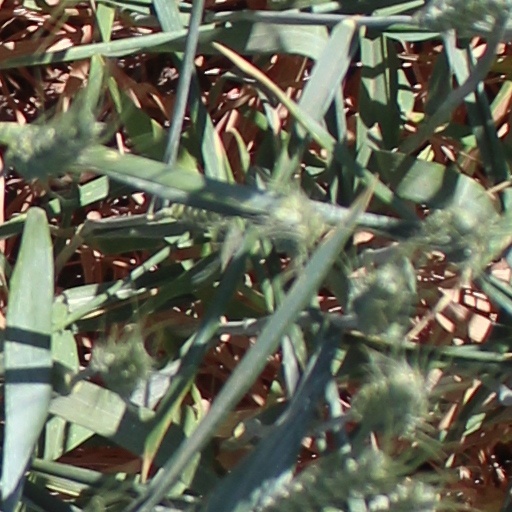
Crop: wheat